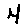
Label: 4